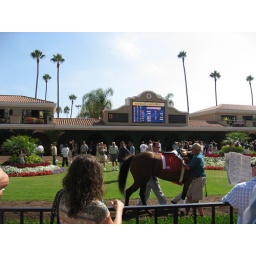
This is the grass area where they walk the horses around and you can check them out!